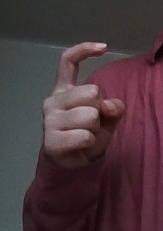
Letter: ra